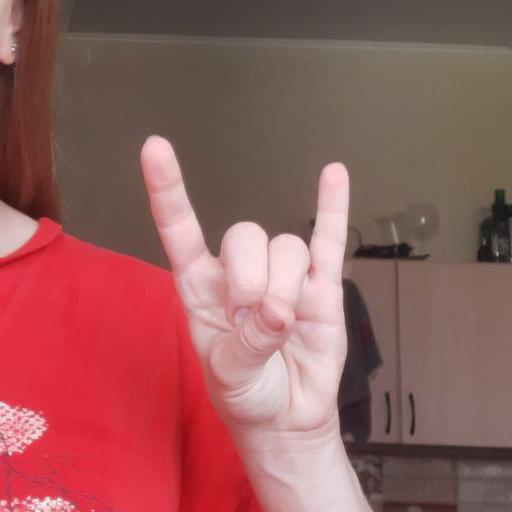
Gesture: rock